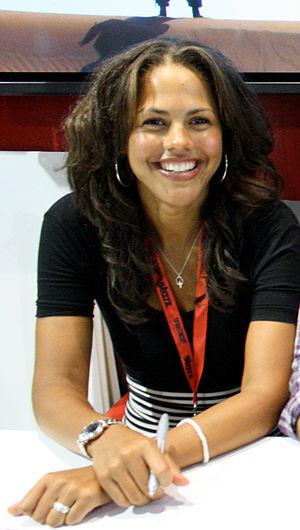
Lenora Isabella Crichlow, née le 4 janvier 1985 à Westminster près de Londres est une actrice anglaise.